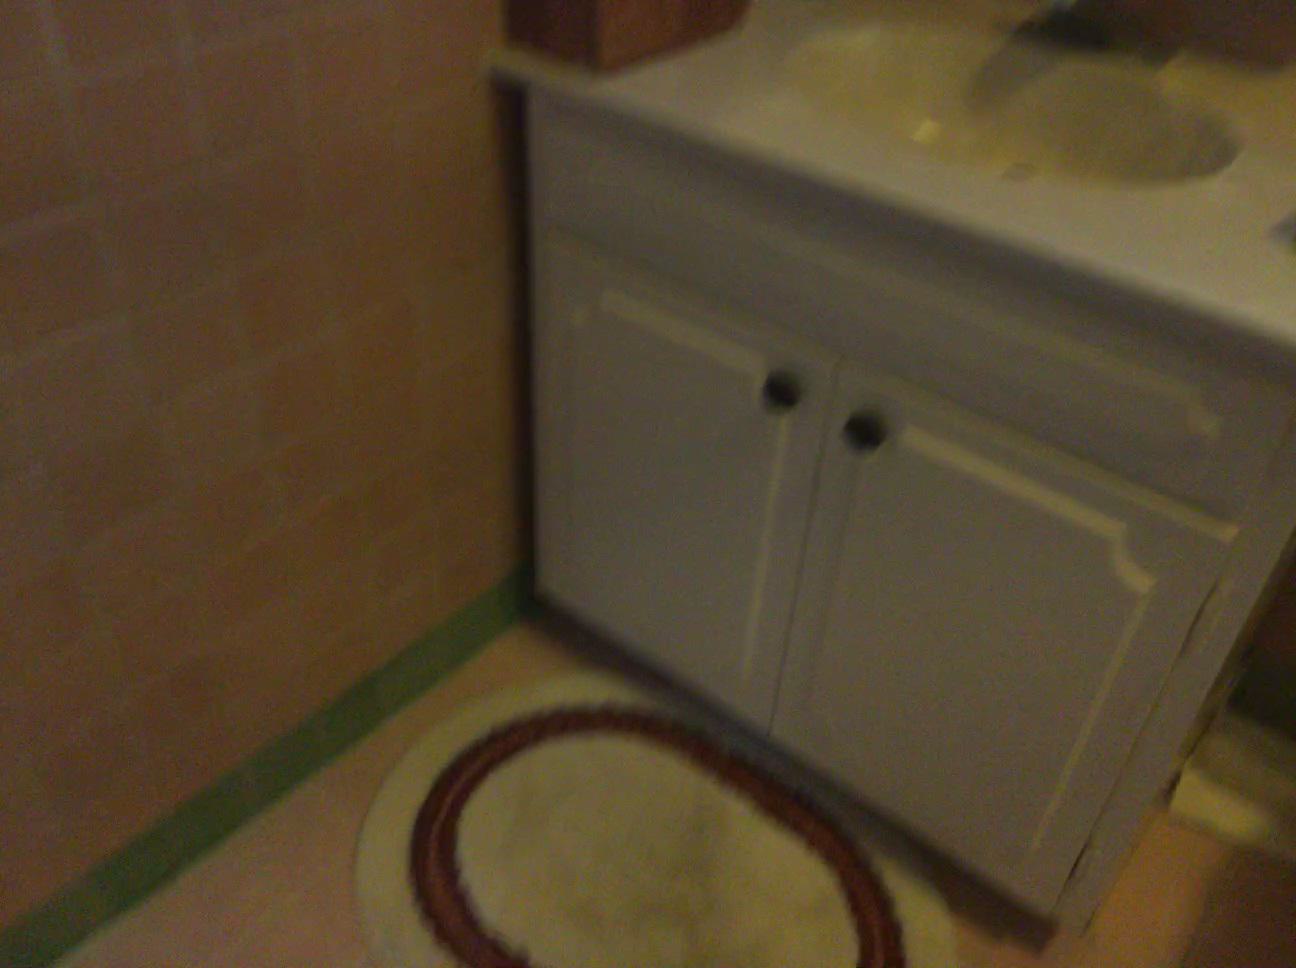
Question: In the image, there is the mat. Pinpoint several points within the vacant space situated behind the mat from the camera's perspective. Your final answer should be formatted as a list of tuples, i.e. [(x1, y1), ...], where each tuple contains the x and y coordinates of a point satisfying the conditions above. The coordinates should be between 0 and 1, indicating the normalized pixel locations of the points.
Answer: [(0.346, 0.615), (0.307, 0.583), (0.344, 0.549), (0.229, 0.587), (0.270, 0.552), (0.307, 0.520), (0.342, 0.490), (0.193, 0.555), (0.234, 0.522), (0.272, 0.492), (0.307, 0.463), (0.340, 0.437)]